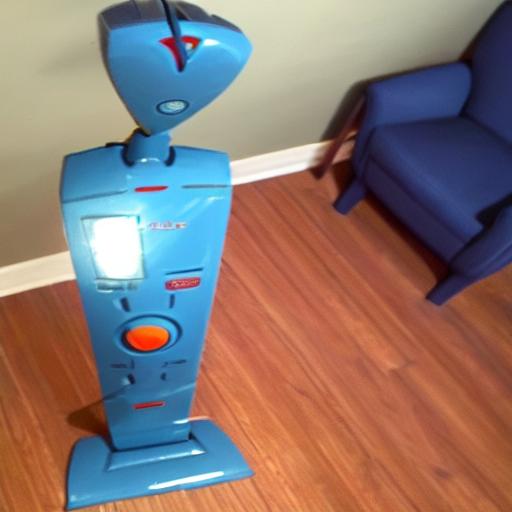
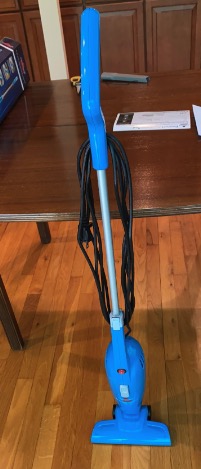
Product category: items_vacuum
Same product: no